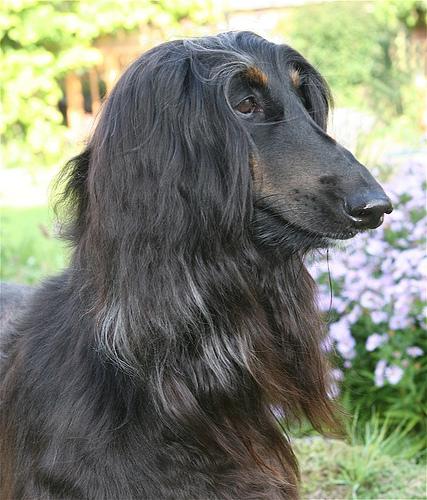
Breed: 222-n000013-Afghan_hound